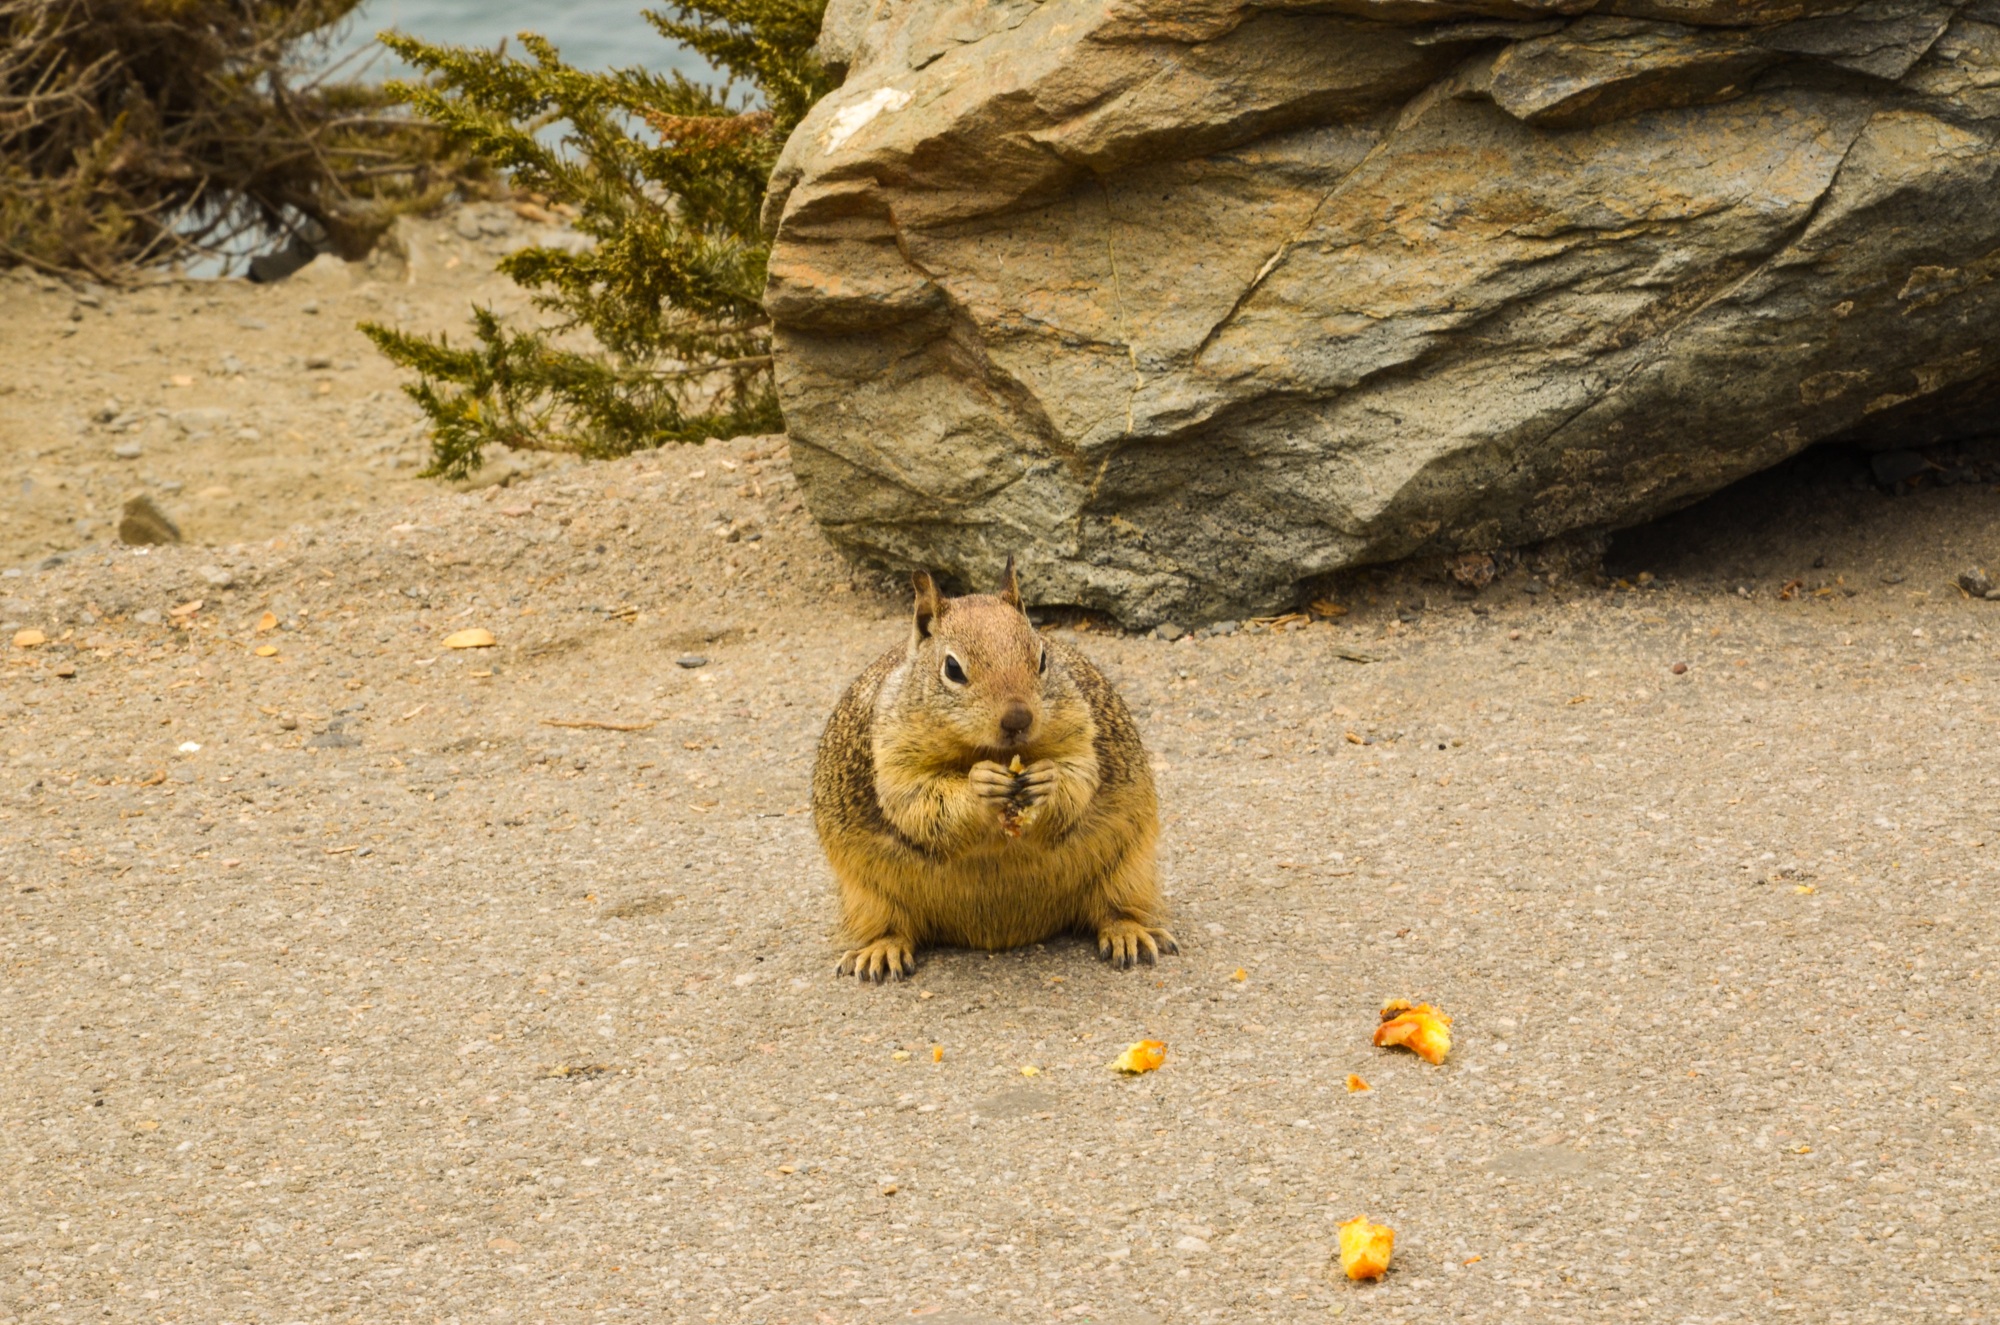
animal, wildlife, usa, america, mammal, squirrel, rodent, california, fauna, wild animal, chipmunk, prairie dog, pacific coast, highway one, highway 1